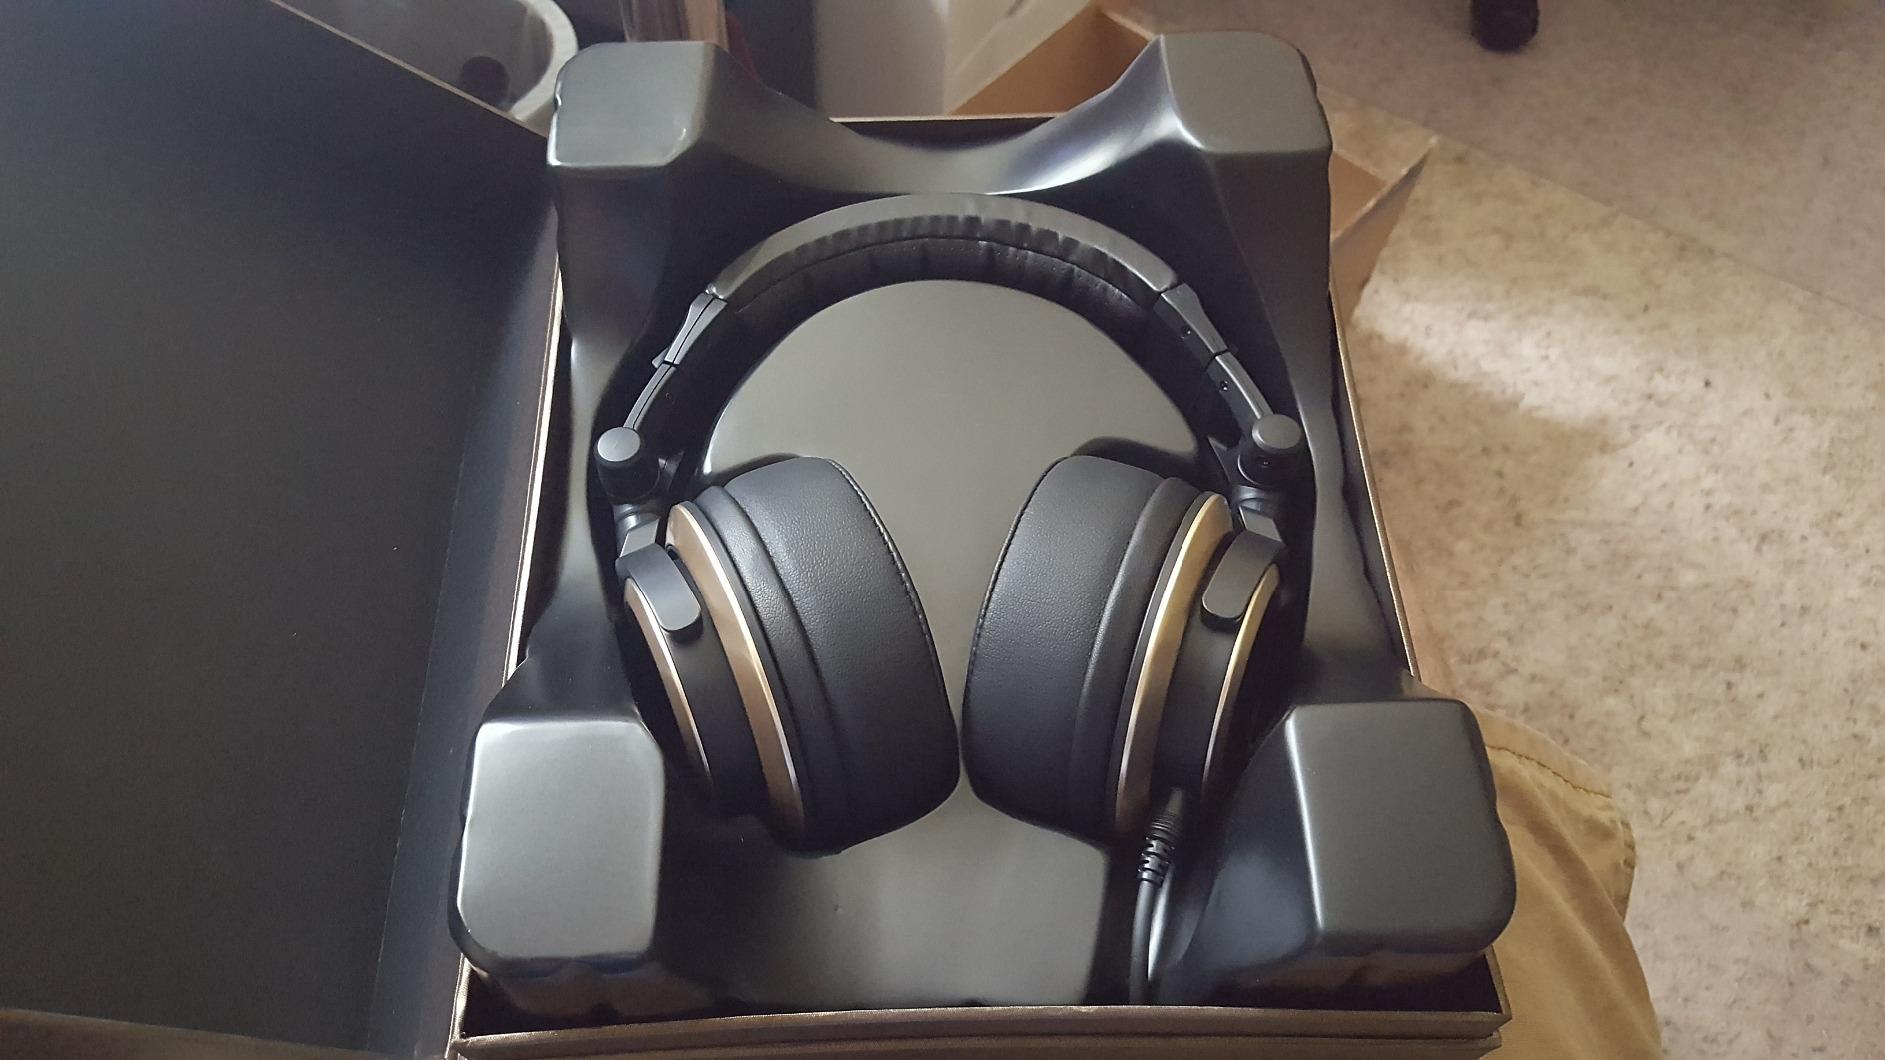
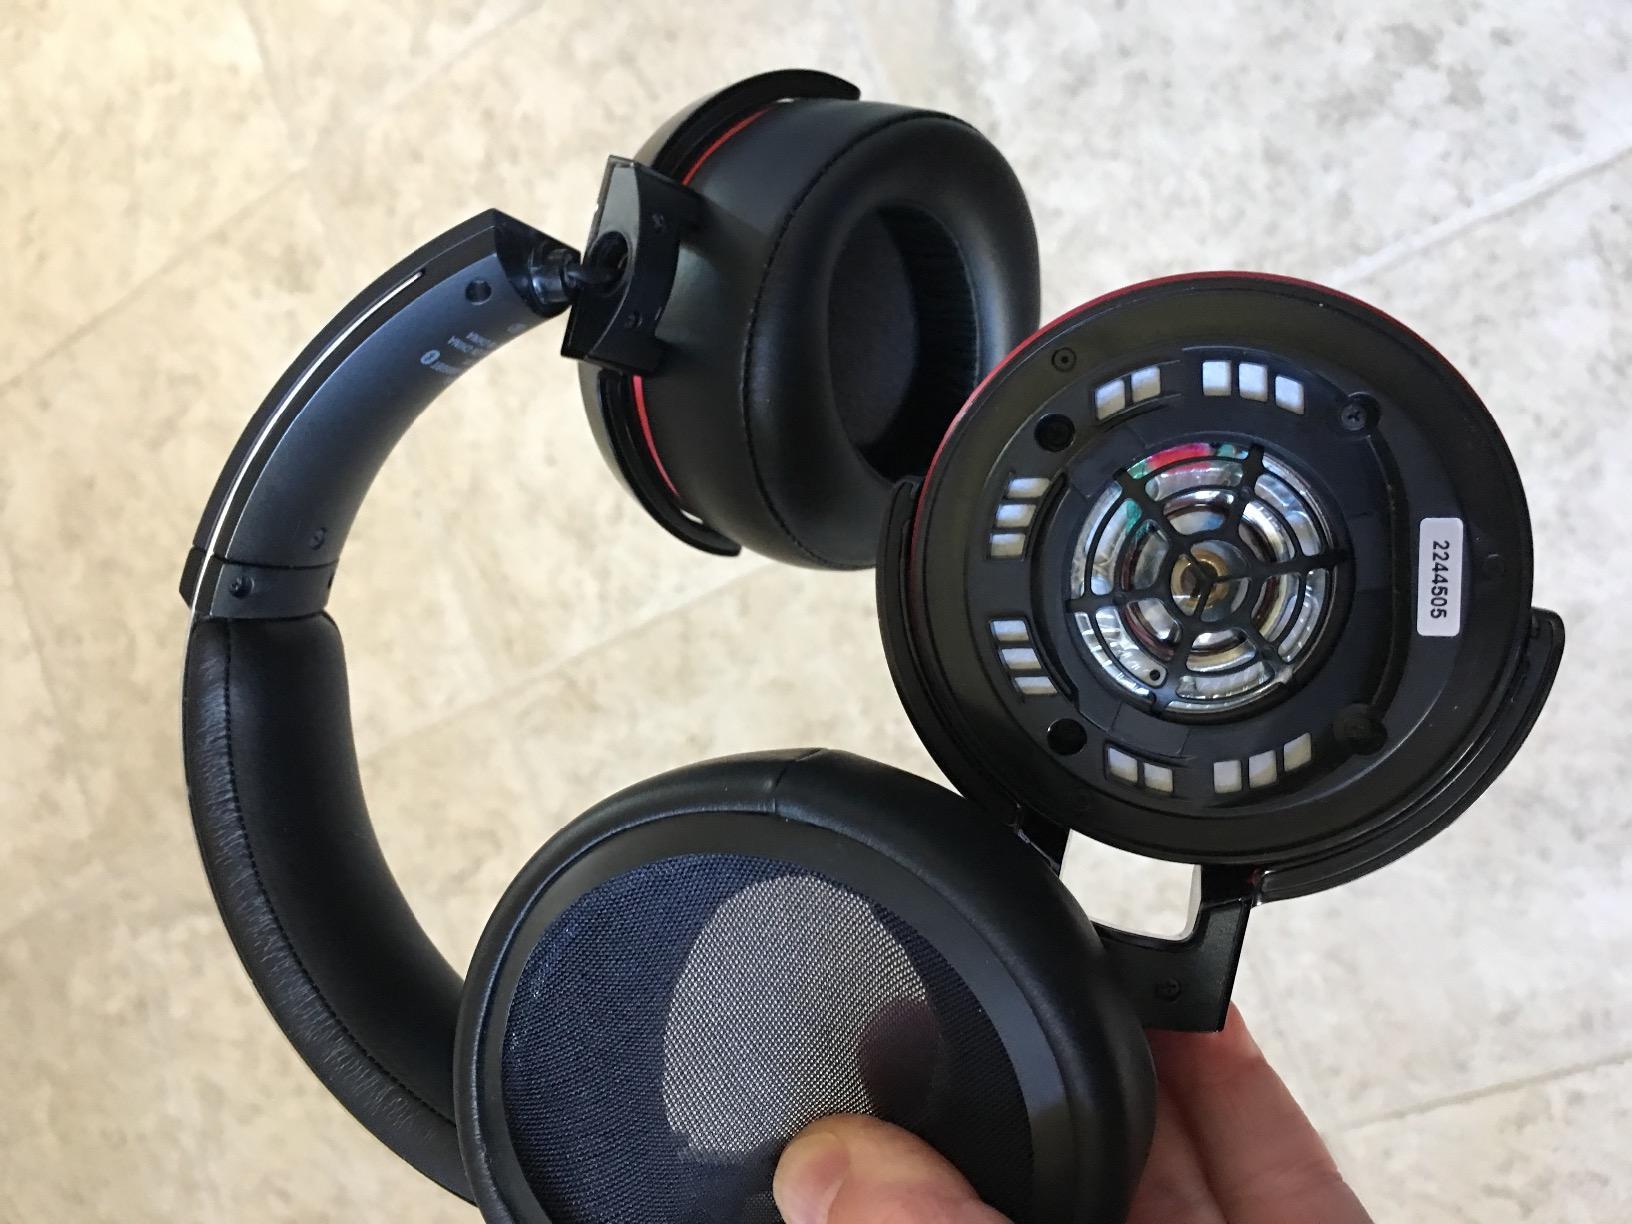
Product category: headphones
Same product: no